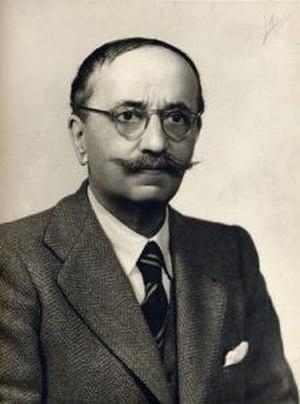
Giovanni Pastrone, également connu sous le pseudonyme Piero Fosco, né le 13 septembre 1883 à Montechiaro d'Asti et mort le 27 juin 1959 à Turin, est un réalisateur, scénariste et acteur du cinéma muet italien.